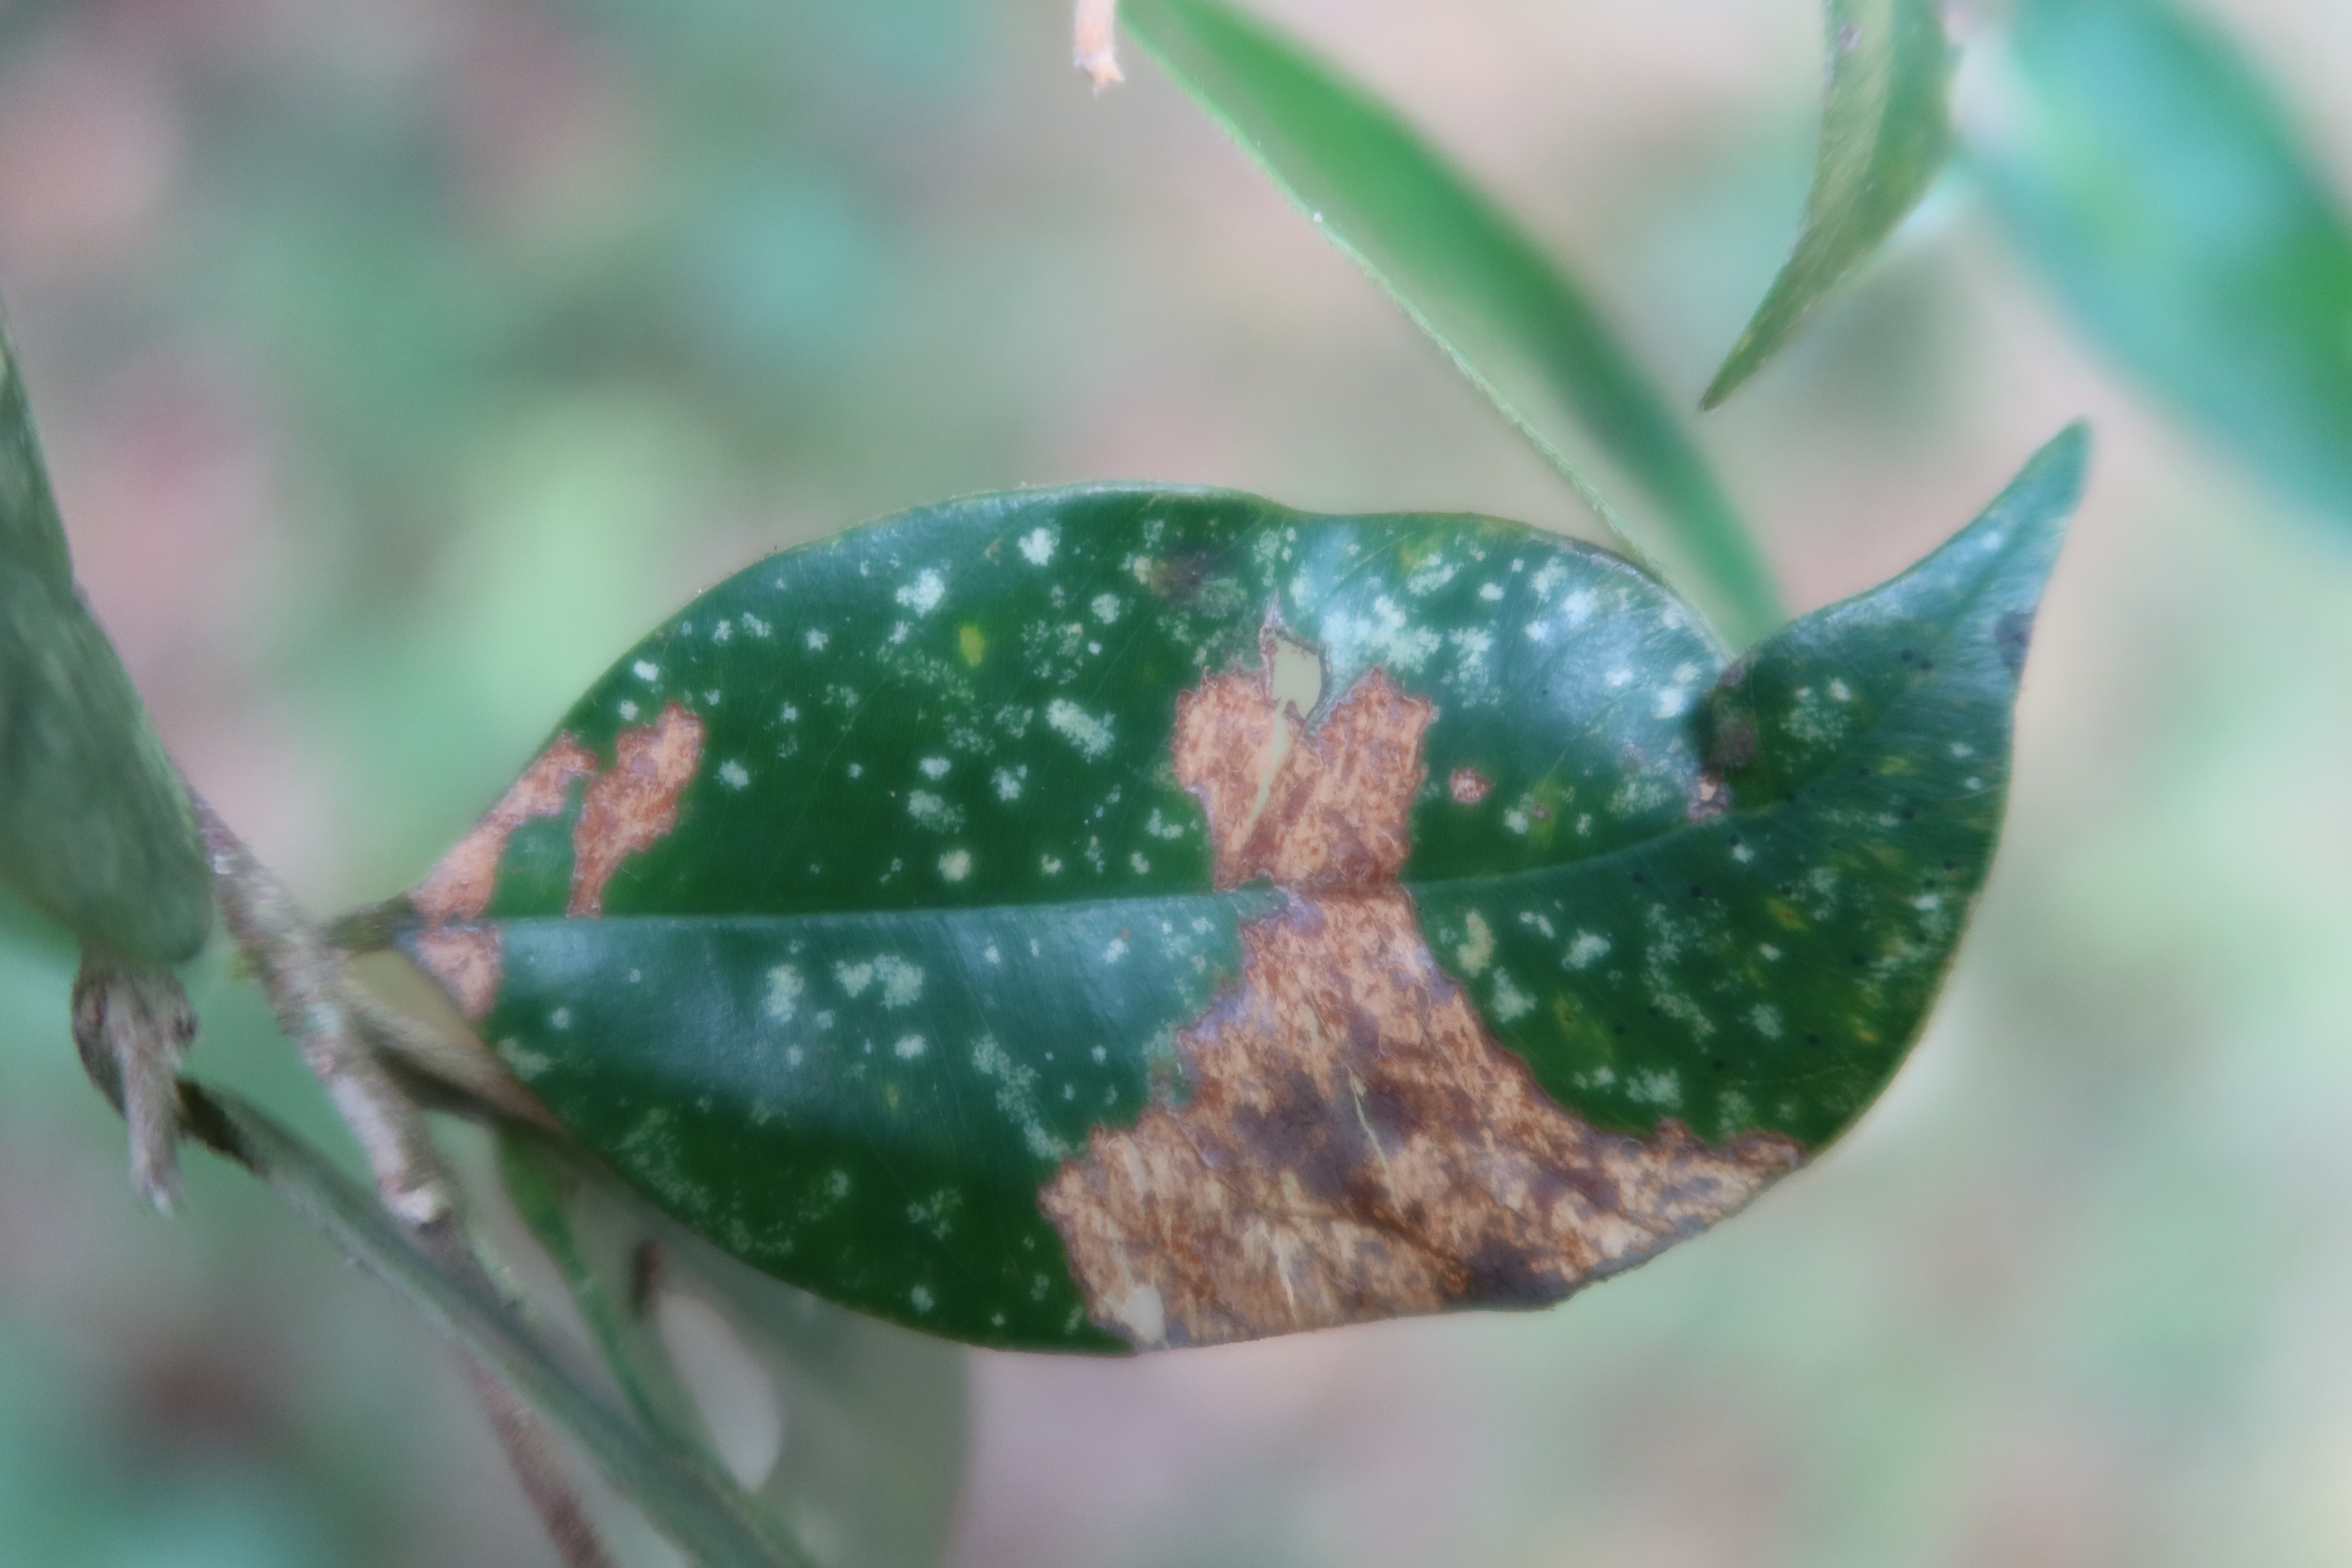
Label: Anthracnose